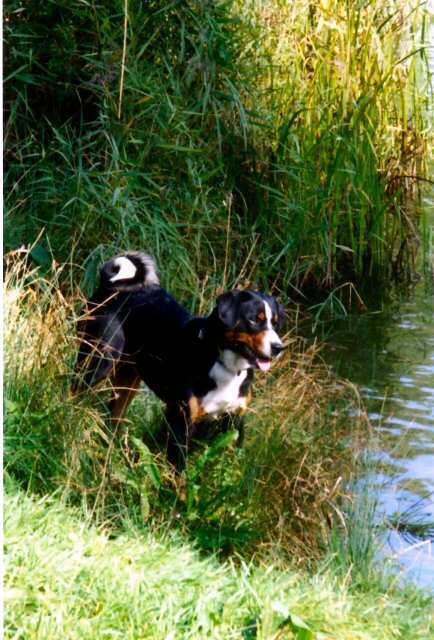
EntleBucher